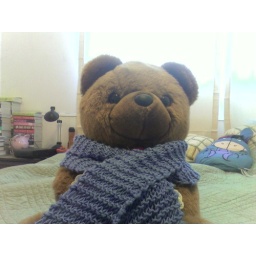
Looking cute in his little blue scarf.